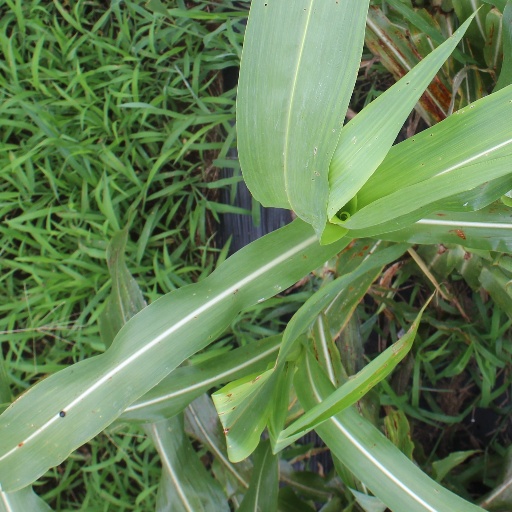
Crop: sorghum